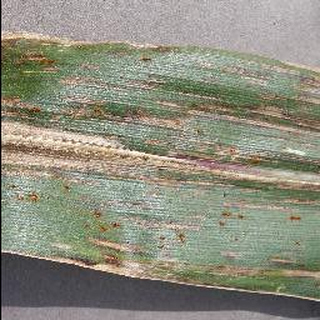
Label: corn_cercospora_leaf_spot